Loch Katrine

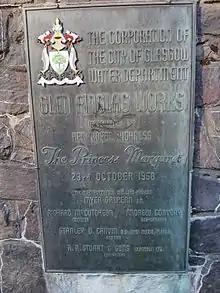
Plaque commemorating the Glen Finglas expansion of Loch Katrine waterworks, completed in 1958

For west from Brenachoil Lodge to Stronachlachar — about the half of the total length of the loch – Loch Katrine has a comparatively flat bottom, enclosed by the contour line. The deepest sounding in Loch Katrine, is at the eastern limit of this basin, nearly due south of Brenachoil. Bathymetric charts show that the soundings throughout this basin gradually increase in depth eastwards to Brenachoil Lodge. The position of the deepest sounding is of interest, seeing that the strata which form the floor of the lake at this point consist of schistose micaceous grits, to the north-west of the epidotic grits ("Green Beds") and Ben Ledi grits, the two latter groups having formed the great rocky barrier at and above the outlet of the lake.